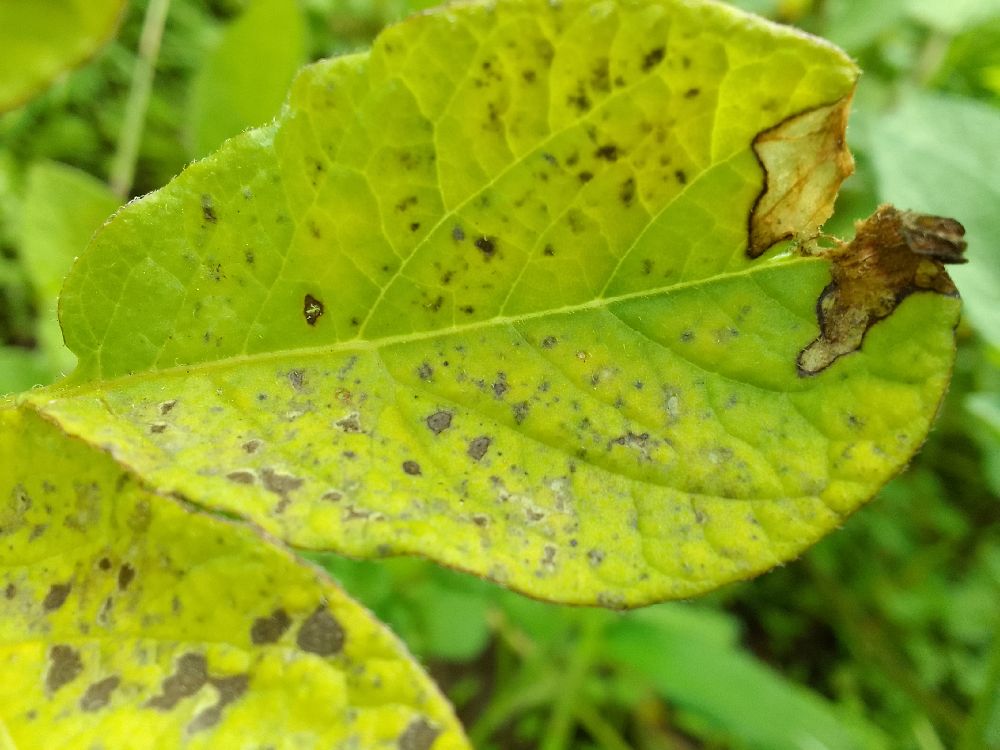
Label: Early blight